Royal Mews

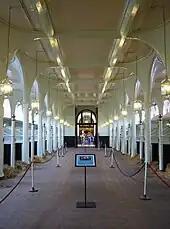
Stables in the Royal Mews

Kent's redesign was a classical building occupying the northern half of the site, with an open space in front of it that ranked among the few large ones in central London at a time when the Royal Parks were on the fringes of the city and most squares in London were garden squares open only to the residents of their surrounding houses.